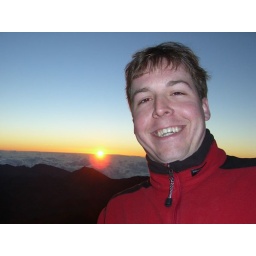
The sun rose over the clouds. Those rocks are the other side of the Haleakala crater.